Kulan Gath

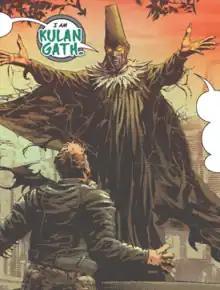

Kulan Gath is a fictional villainous magician appearing in American comic books published by Marvel Comics and Dynamite Entertainment. The character first appeared in "Conan the Barbarian" #15 (May 1972) as a foe of Conan.